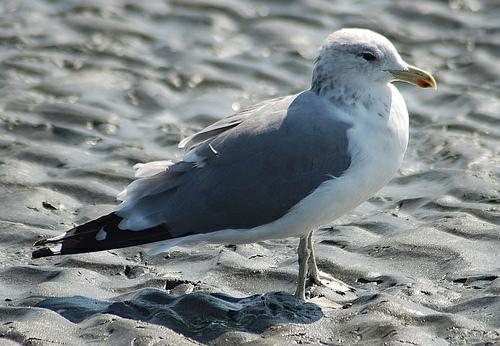
A photo of a california gull